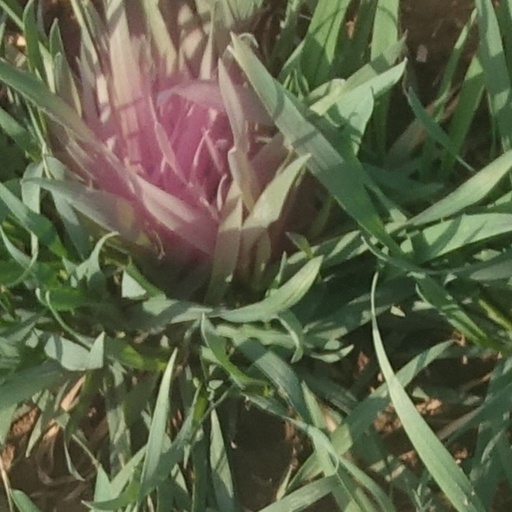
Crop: wheat